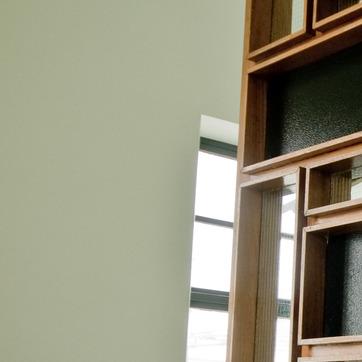
Material: painted